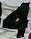
Number: 4